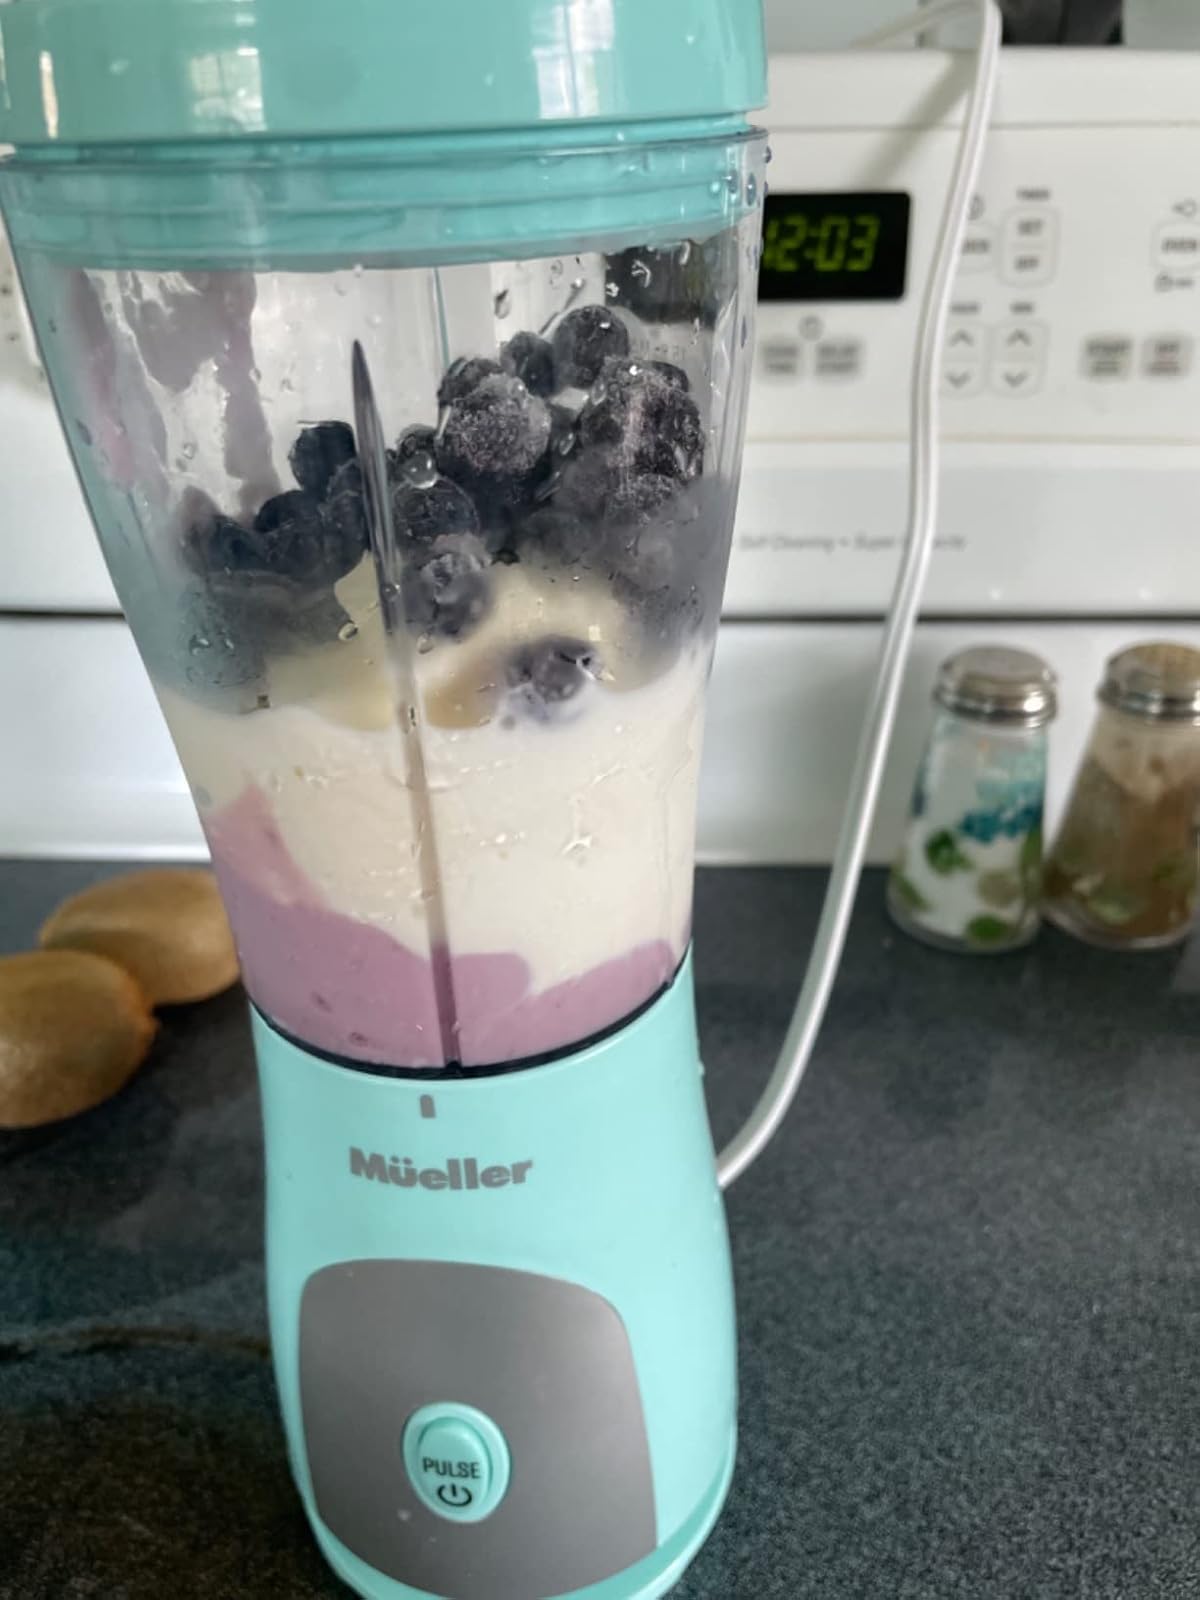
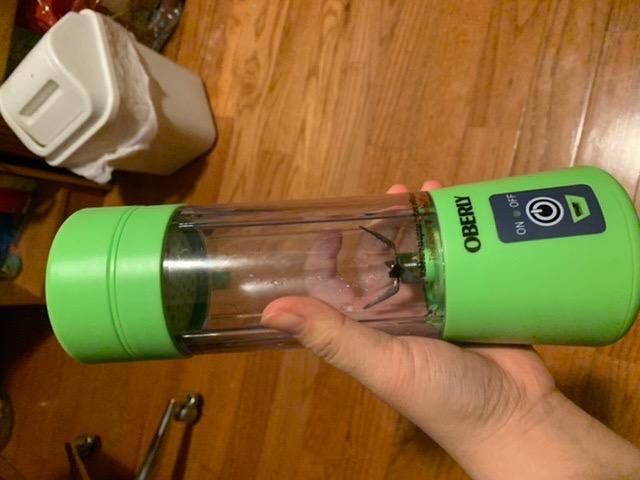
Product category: items_blender
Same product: no